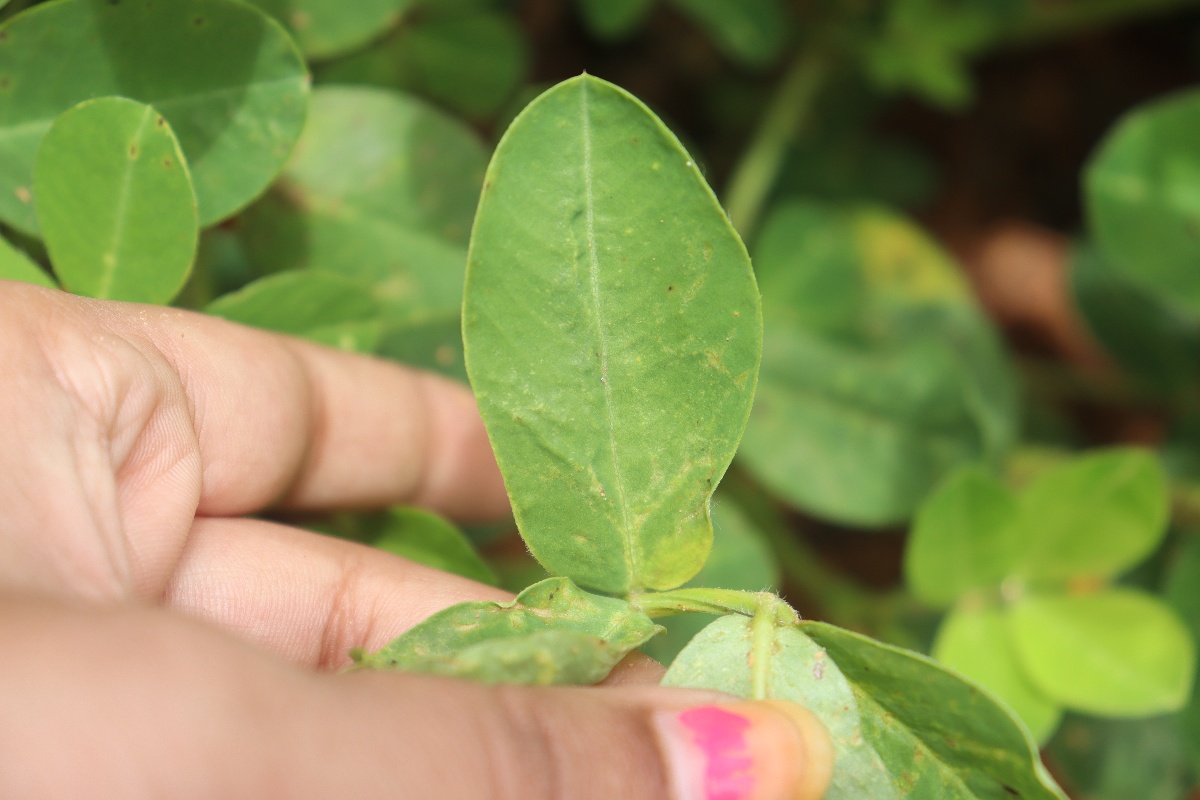
Label: healthy leaf